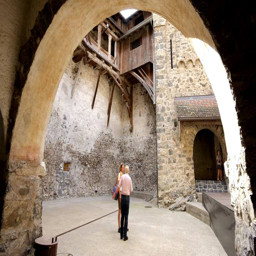
Vaduz Castle